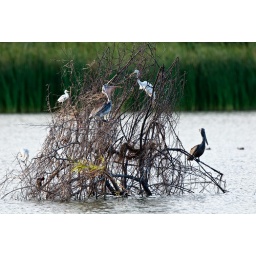
A new tree has been washed into the lake by flooding. Local residents have gathered to discuss the issue.